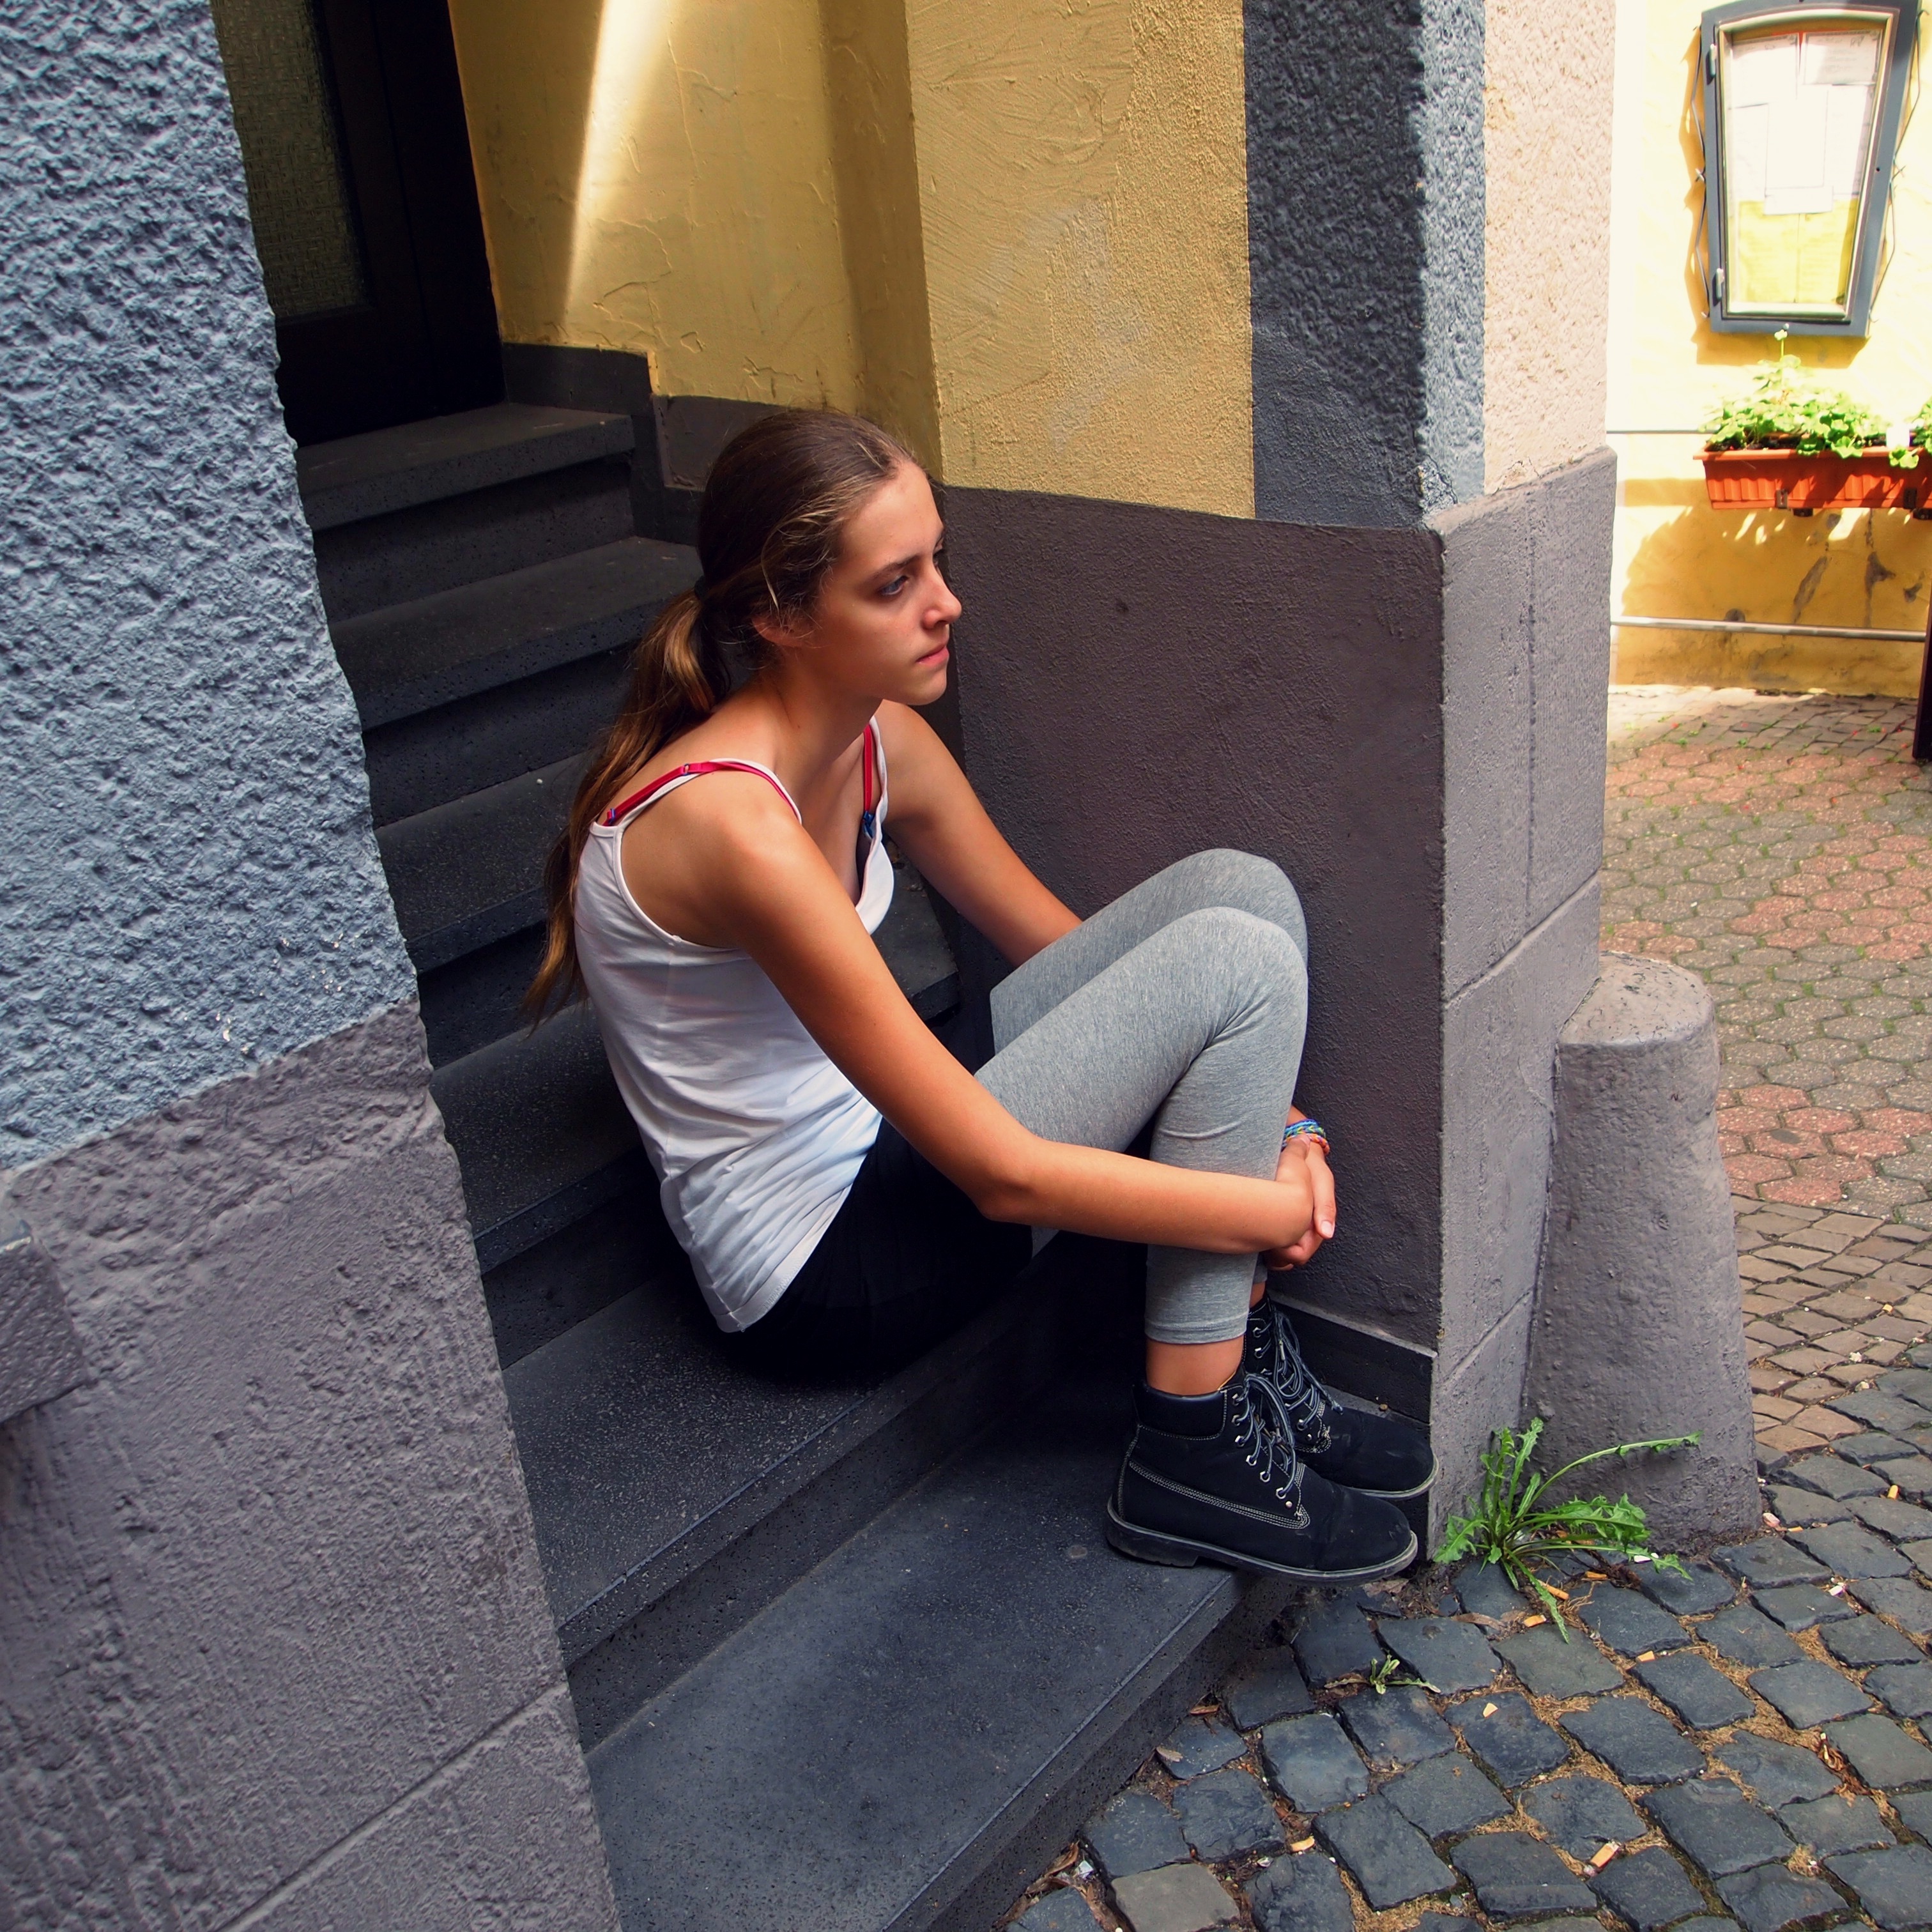
person, girl, leg, thinking, sitting, ladder, long hair, sit, dress, photograph, teen, photo shoot, body kits, human positions